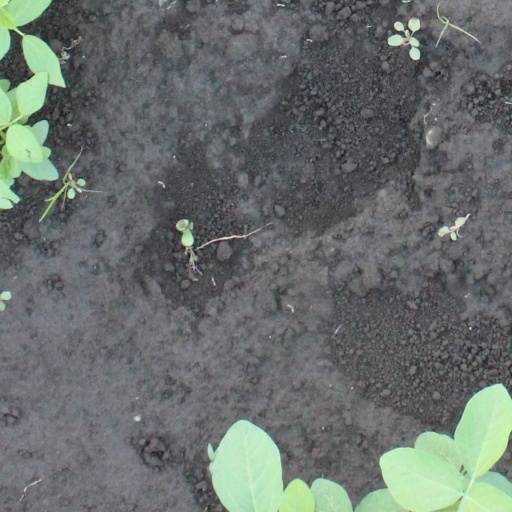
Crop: soybean